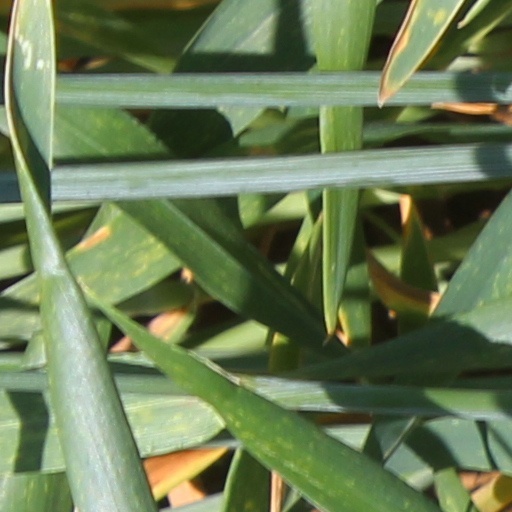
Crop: wheat